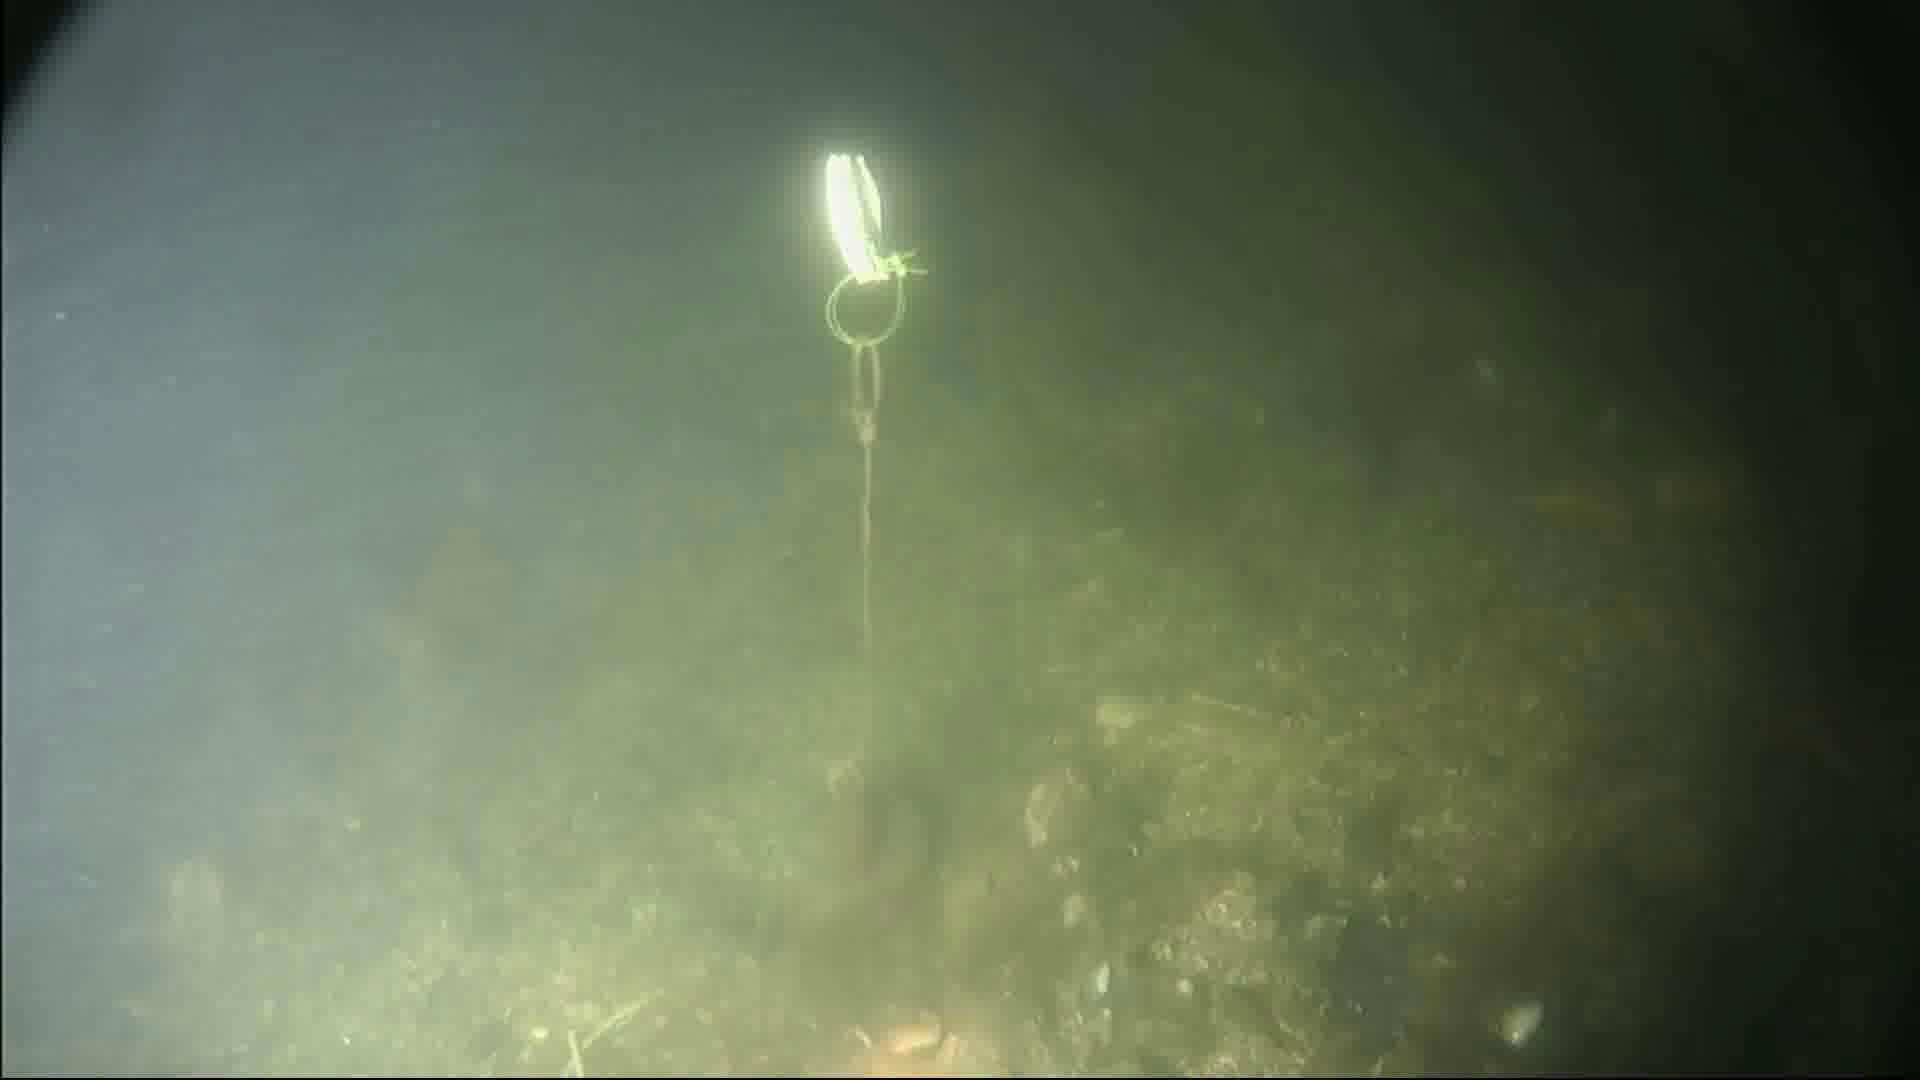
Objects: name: starfish